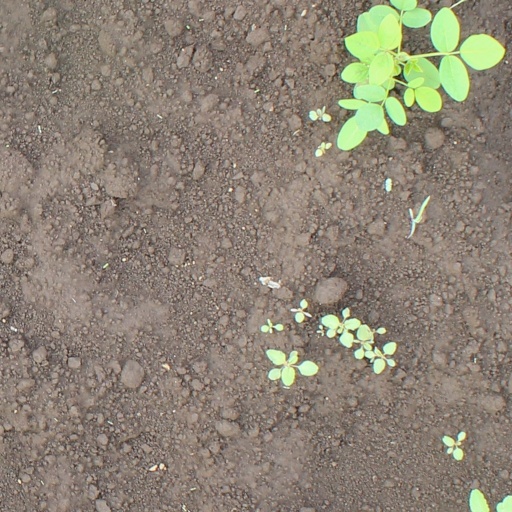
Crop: soybean